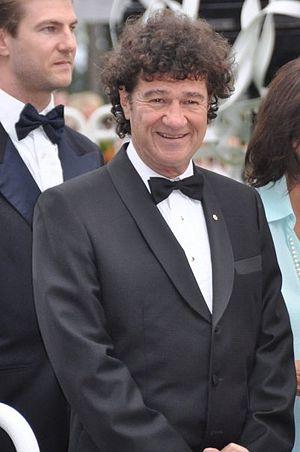
Robert Charlebois au festival de Cannes 2009
Robert Charlebois, né le 25 juin 1944 à Montréal, est un auteur-compositeur-interprète, musicien et acteur québécois.